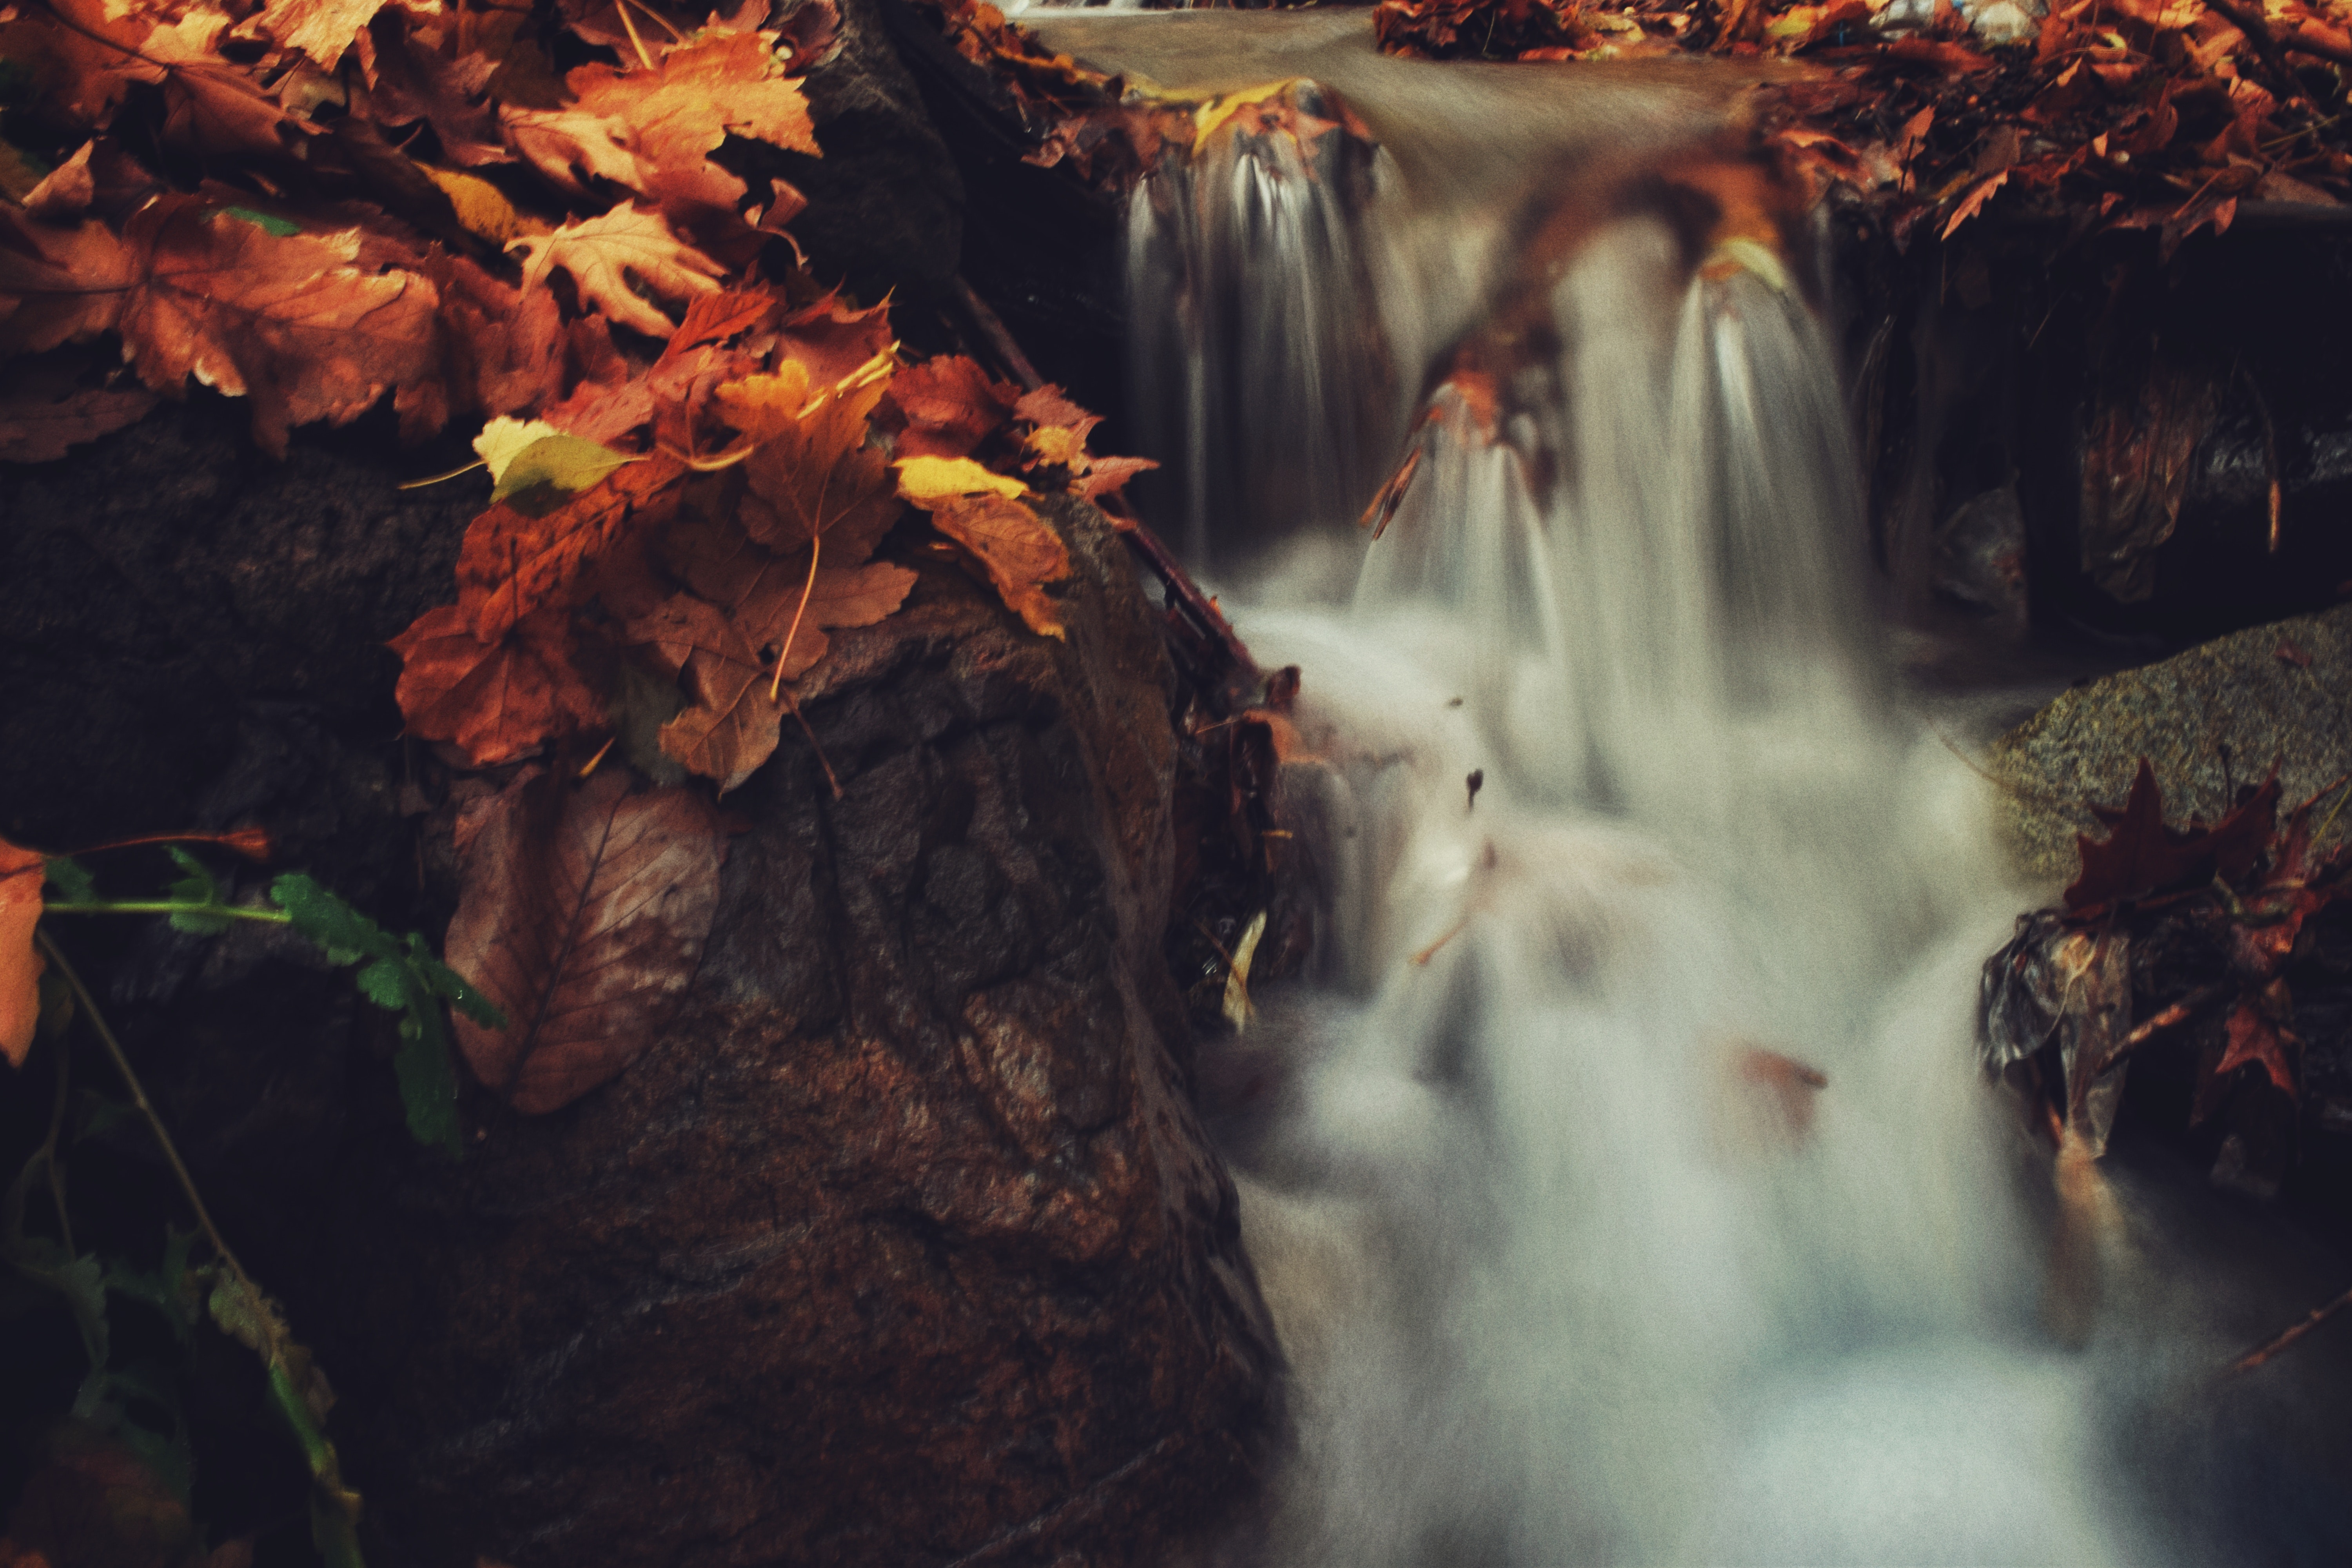
body of water, nature, waterfall, water, leaf, natural landscape, watercourse, autumn, tree, stream, sky, formation, rock, state park, river, deciduous, water feature, plant, landscape, branch, rapid, forest, national park, reflection